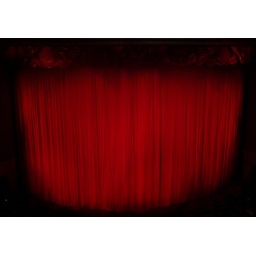
The red curtain at the Cirque Du Soleil &amp;quot;O&amp;quot; theatre in Las Vegas